Lakemba, New South Wales

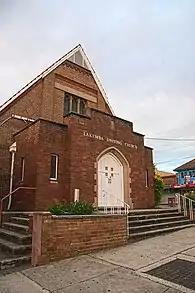

Lakemba has many places of worship to cater for the different religions of its population, including St Therese Catholic Church, Lakemba Uniting Church, Lakemba Presbyterian Church and several Mosques including the Darul Ulum Sydney, Lakemba Mosque, Ernest Street Masjid, Lakemba Musalla, and Ahl Al Sunna Wal Jamaah Association Musallah.